Kajol

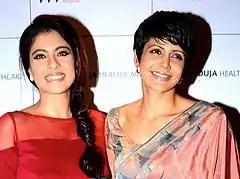
Kajol with Mandira Bedi at the launch of the Women's Wellness event in 2016

In 1998, Kajol reinforced her status as a leading actress of Hindi cinema by featuring in the three highest-grossing productions of the year: "Pyaar Kiya To Darna Kya", "Pyaar To Hona Hi Tha" and "Kuch Kuch Hota Hai"; all of which were nominated for the Filmfare Award for Best Film, with the lattermost winning it. "Pyaar Kiya To Darna Kya", where she played a naïve village girl, released first and won her positive feedback. She next played twin sisters, Sonia and Naina, in "Dushman". Revolving around Naina's quest to avenge the murder of Sonia, the film saw Kajol in one of her best-reviewed performances. Having initially refused the offer due to her lack of comfort shooting the rape scene, she finally accepted it on the condition that a body-double be used in it. The film won her the Screen Award for Best Actress. Suparn Verma noted her for being in "superb form" in both roles.